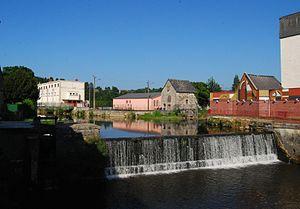
La fameuse chute du Gland à Hirson
Hirson est une commune française, située dans le département de l'Aisne en région Hauts-de-France.
Liste des fleuves, rivières et autres cours d'eau qui parcourent en partie ou en totalité le département des Ardennes. La liste présente les cours d'eau, généralement de plus de 10 km de longueur sauf exceptions, par ordre alphabétique, par fleuves et bassin versant, par station hydrologique, puis par organisme gestionnaire ou organisme de bassin.
Liste des fleuves, rivières et autres cours d'eau qui parcourent en partie ou en totalité le département de l'Aisne, en région Hauts-de-France, et dont la longueur est supérieure à 10 km, sauf exceptions.